University High School (Orlando, Florida)

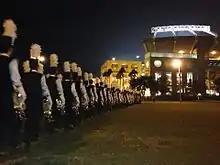
The University Marching Band entering the Citrus Bowl in Orlando, Florida.

The indoor percussion ensemble (formerly known as the University Percussion Syndicate) has a number of FFCC and WGI championship titles, was the Scholastic A Bronze Medalist at the 2001 WGI World Championships, and placed fourth in 2009.